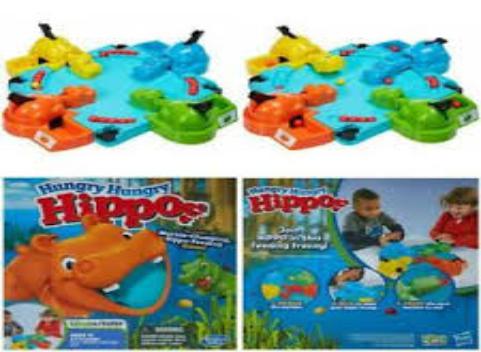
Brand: Hungry Hungry Hippos
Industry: Food